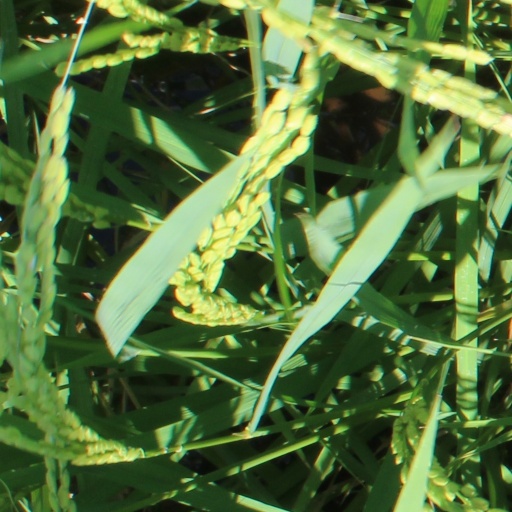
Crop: rice